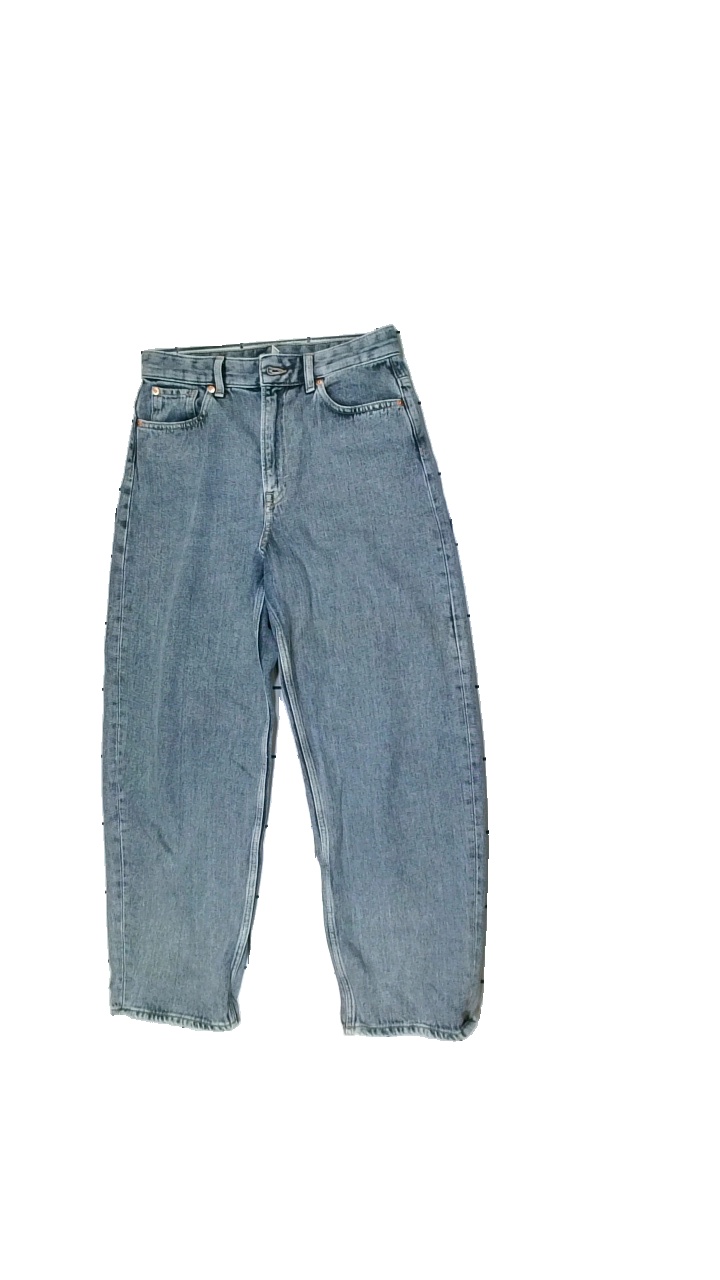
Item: Jeans (Ladies)
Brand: H&m
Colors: Blue
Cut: Regular
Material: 100% Cott
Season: All
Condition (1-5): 5
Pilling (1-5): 5
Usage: Reuse
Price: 50-100